Colts–Titans rivalry

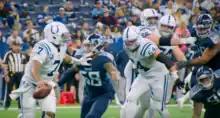
Colts and Titans meet during the 2019 season.

The Colts–Titans rivalry is a National Football League (NFL) rivalry between the Indianapolis Colts and Tennessee Titans.